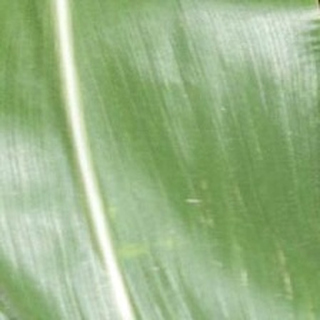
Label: healthy_corn